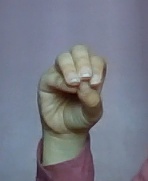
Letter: ha